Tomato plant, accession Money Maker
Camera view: bottom (45 deg); turntable rotation: 180 degrees
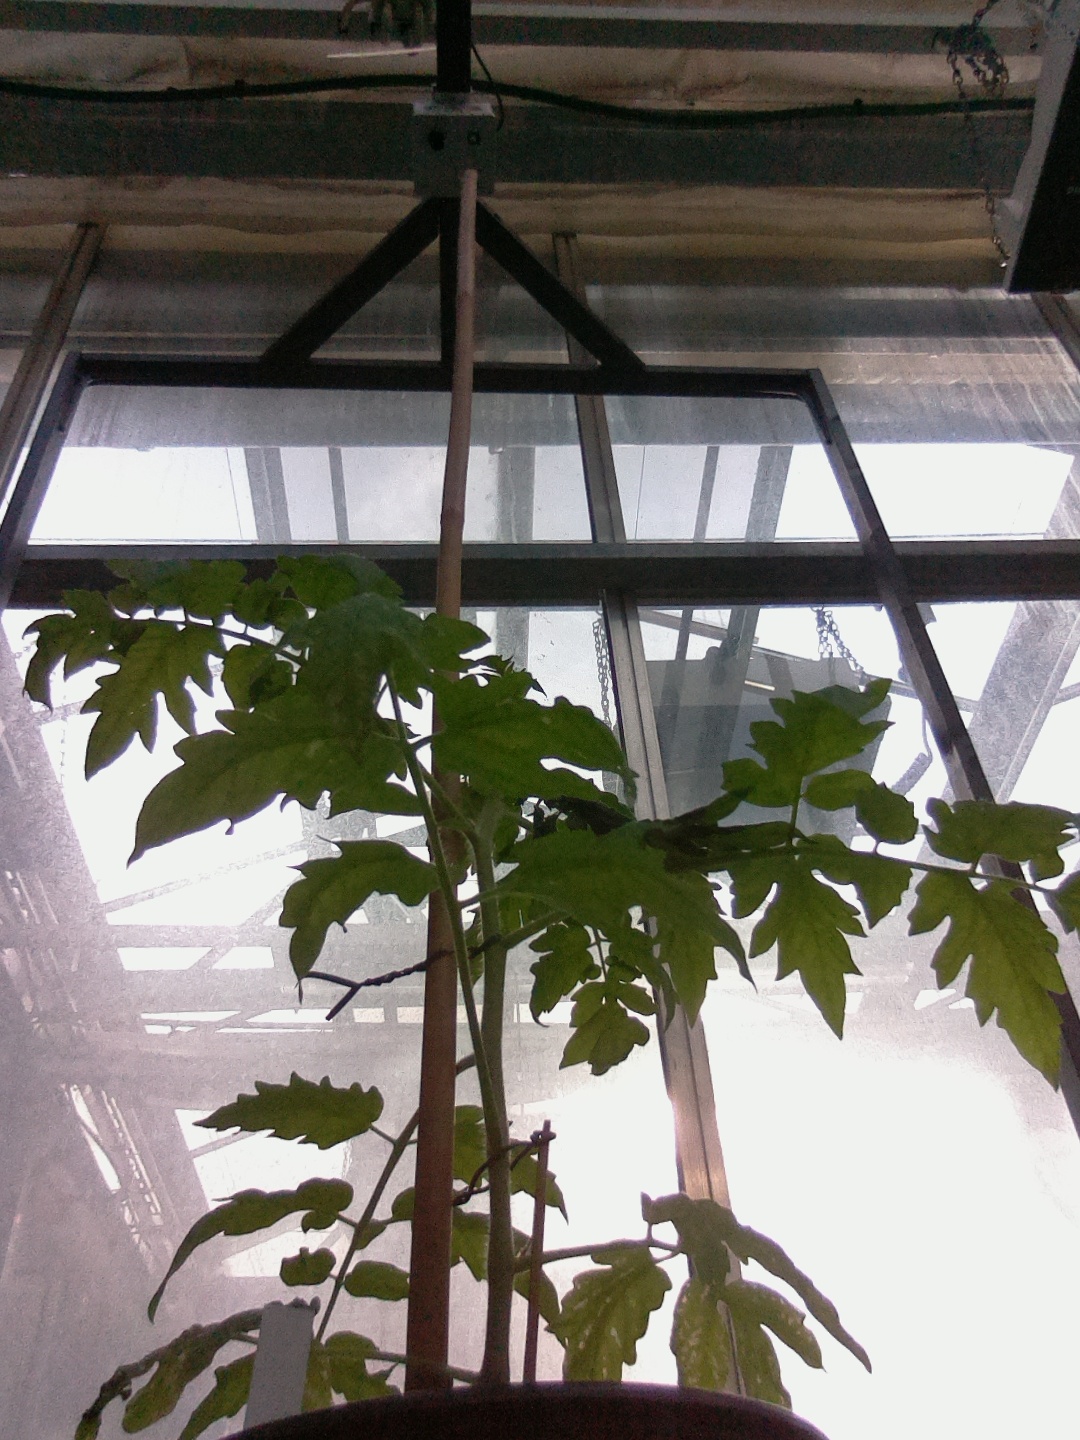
BBCH growth stage 14: 8 of true leaves visible